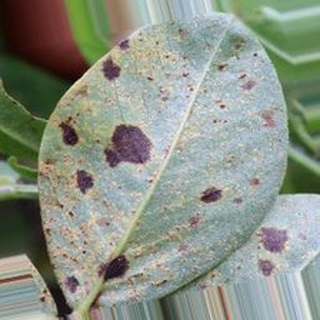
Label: groundnut_rust